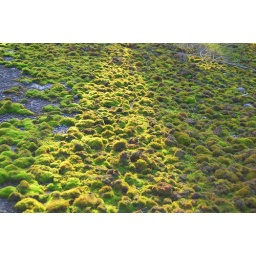
Just a field of moss. Anyway, I love the fat green colour in the sunlight